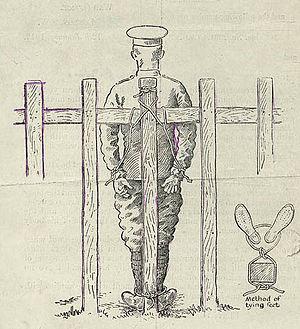
L'armée britannique durant la Première Guerre mondiale a eu à combattre de manière la plus importante et la plus coûteuse de sa longue histoire. Au début du conflit, ses combattants étaient exclusivement composés de volontaires jusqu'à 1916, contrairement aux armées française et allemande composées surtout de conscrits. De plus, l'armée britannique était considérablement moins nombreuse que ces deux dernières.